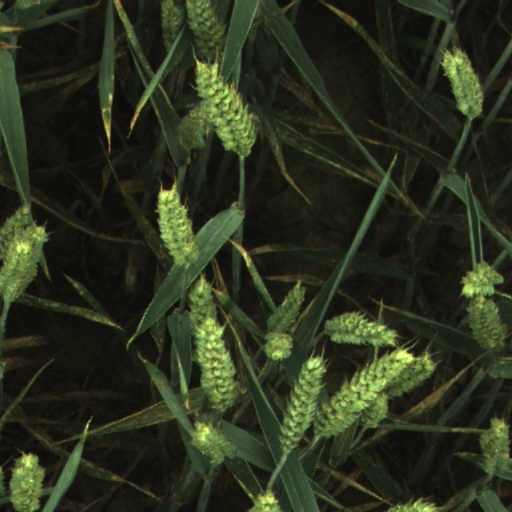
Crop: wheat